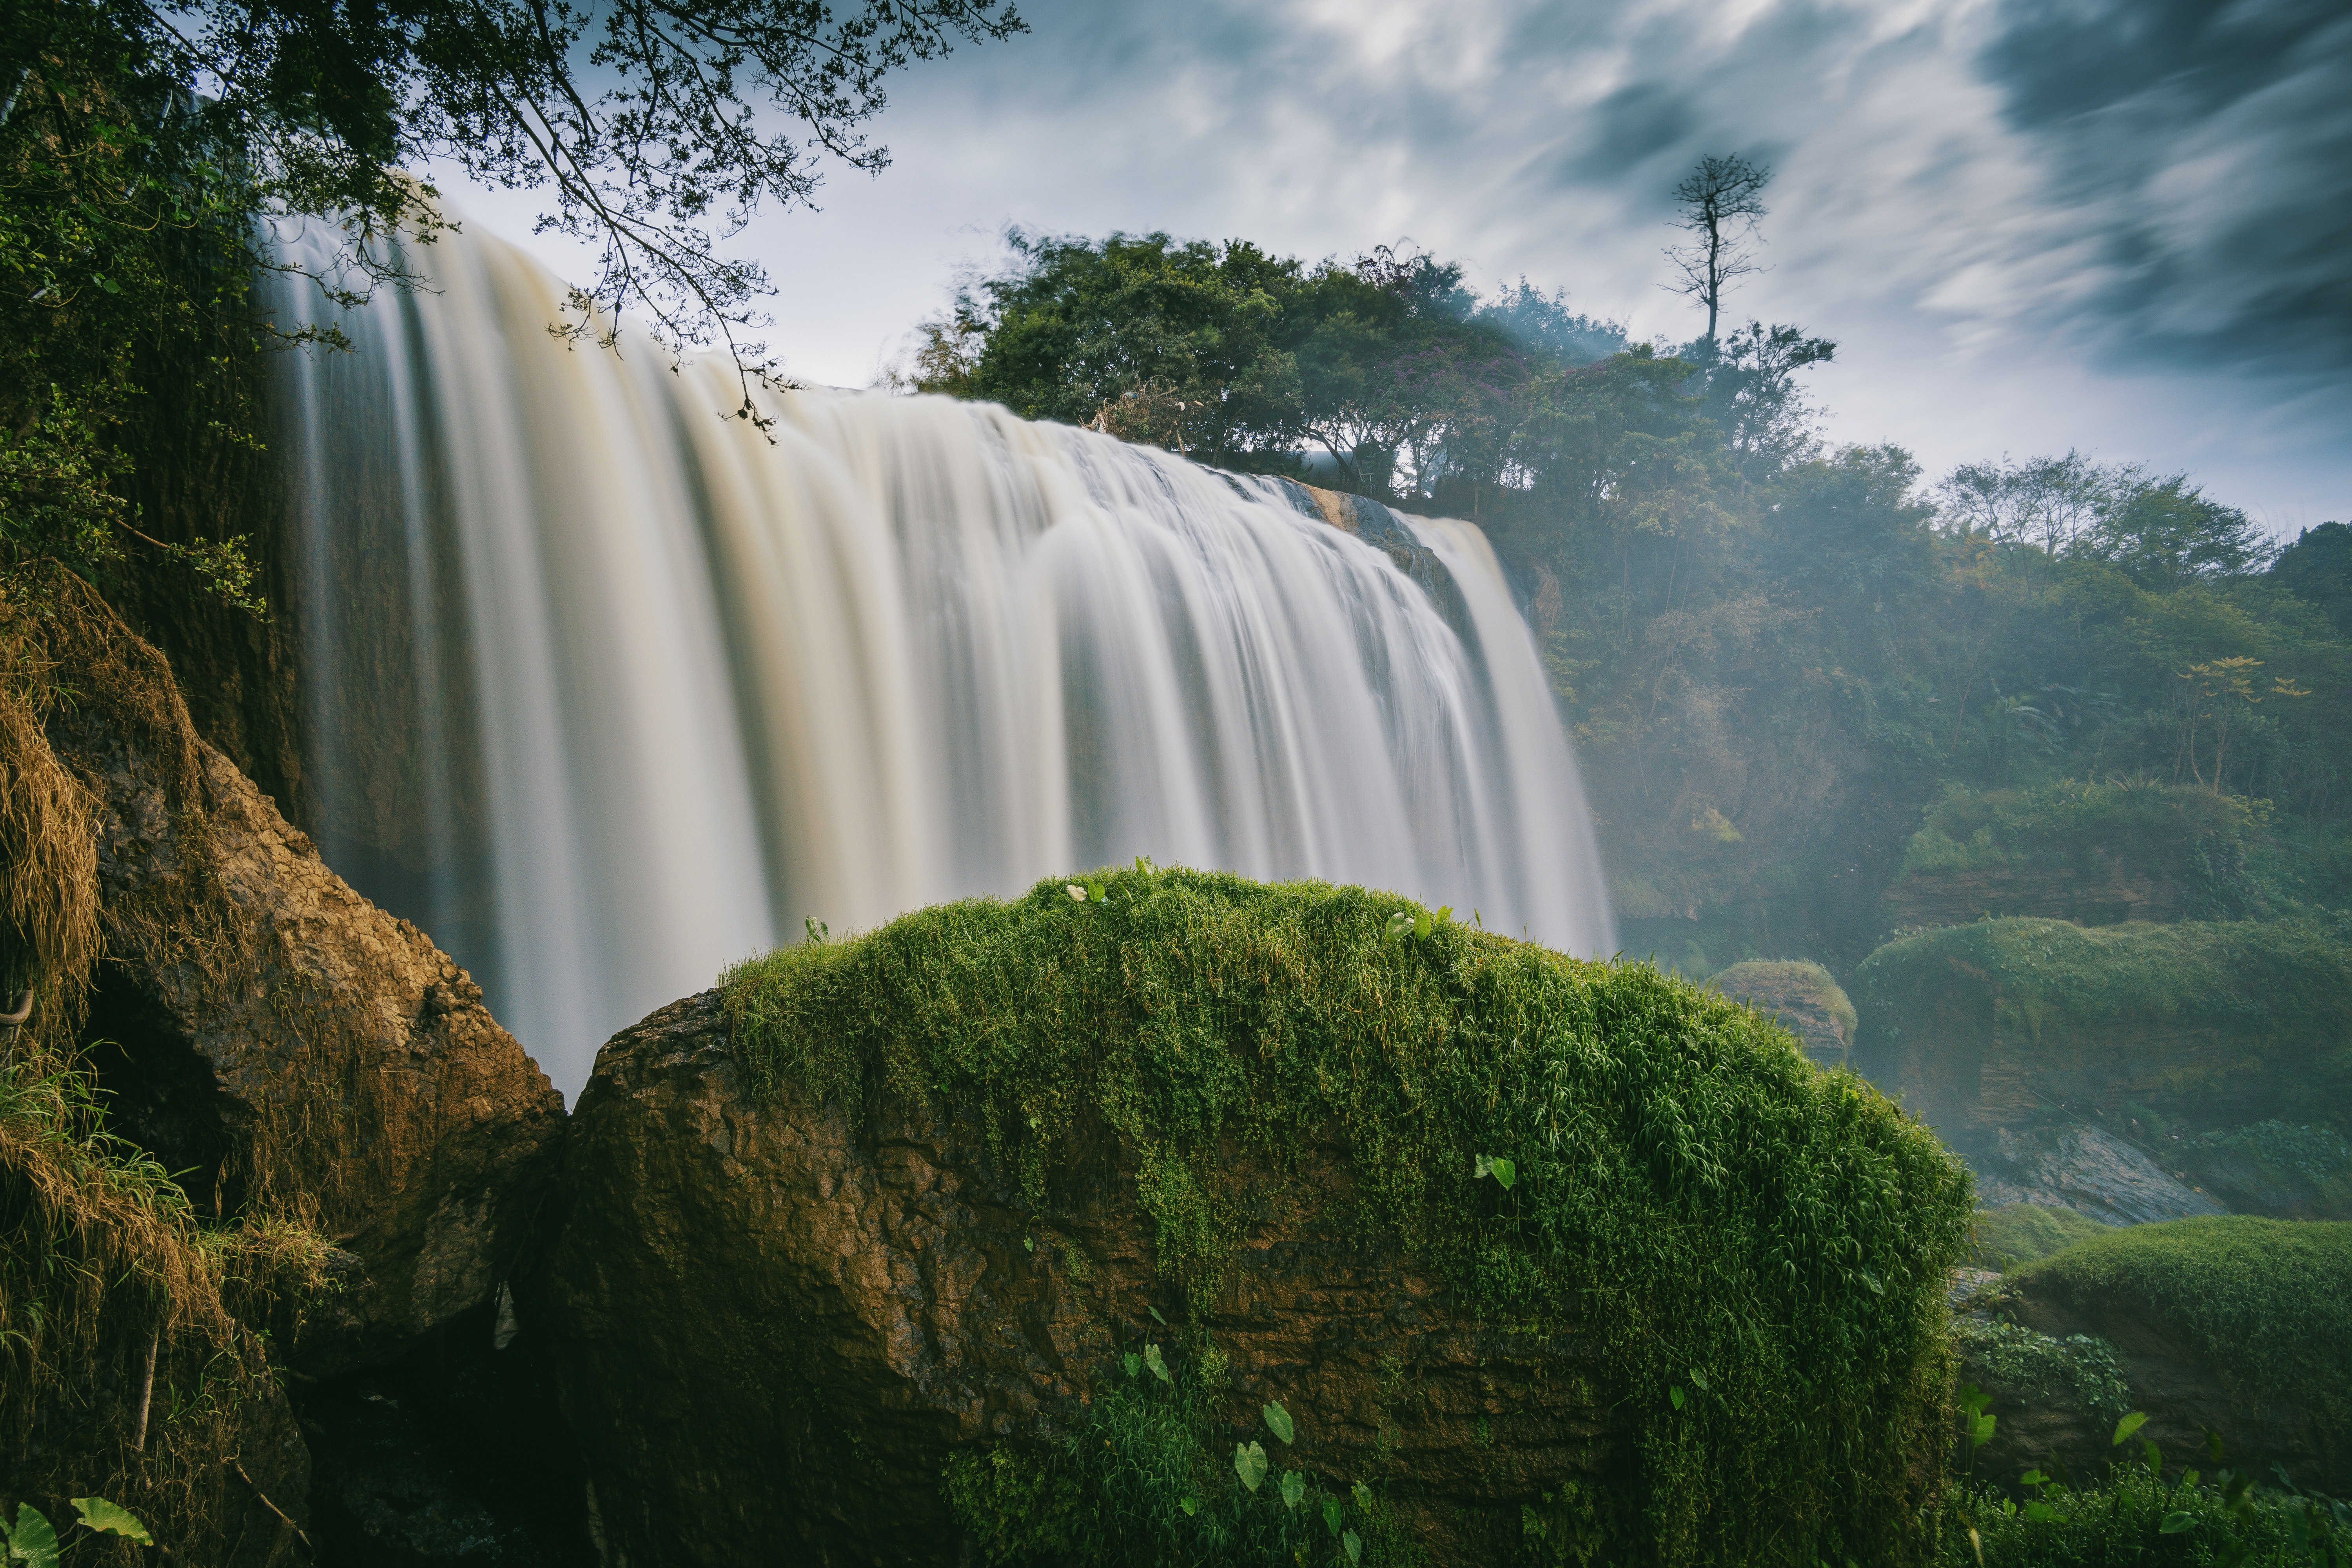
waterfall, natural landscape, body of water, water resources, nature, water, vegetation, nature reserve, watercourse, chute, tree, water feature, rainforest, jungle, landscape, state park, hill station, river, forest, plant, national park, valdivian temperate rain forest, wasserfall, rock, stream, old growth forest